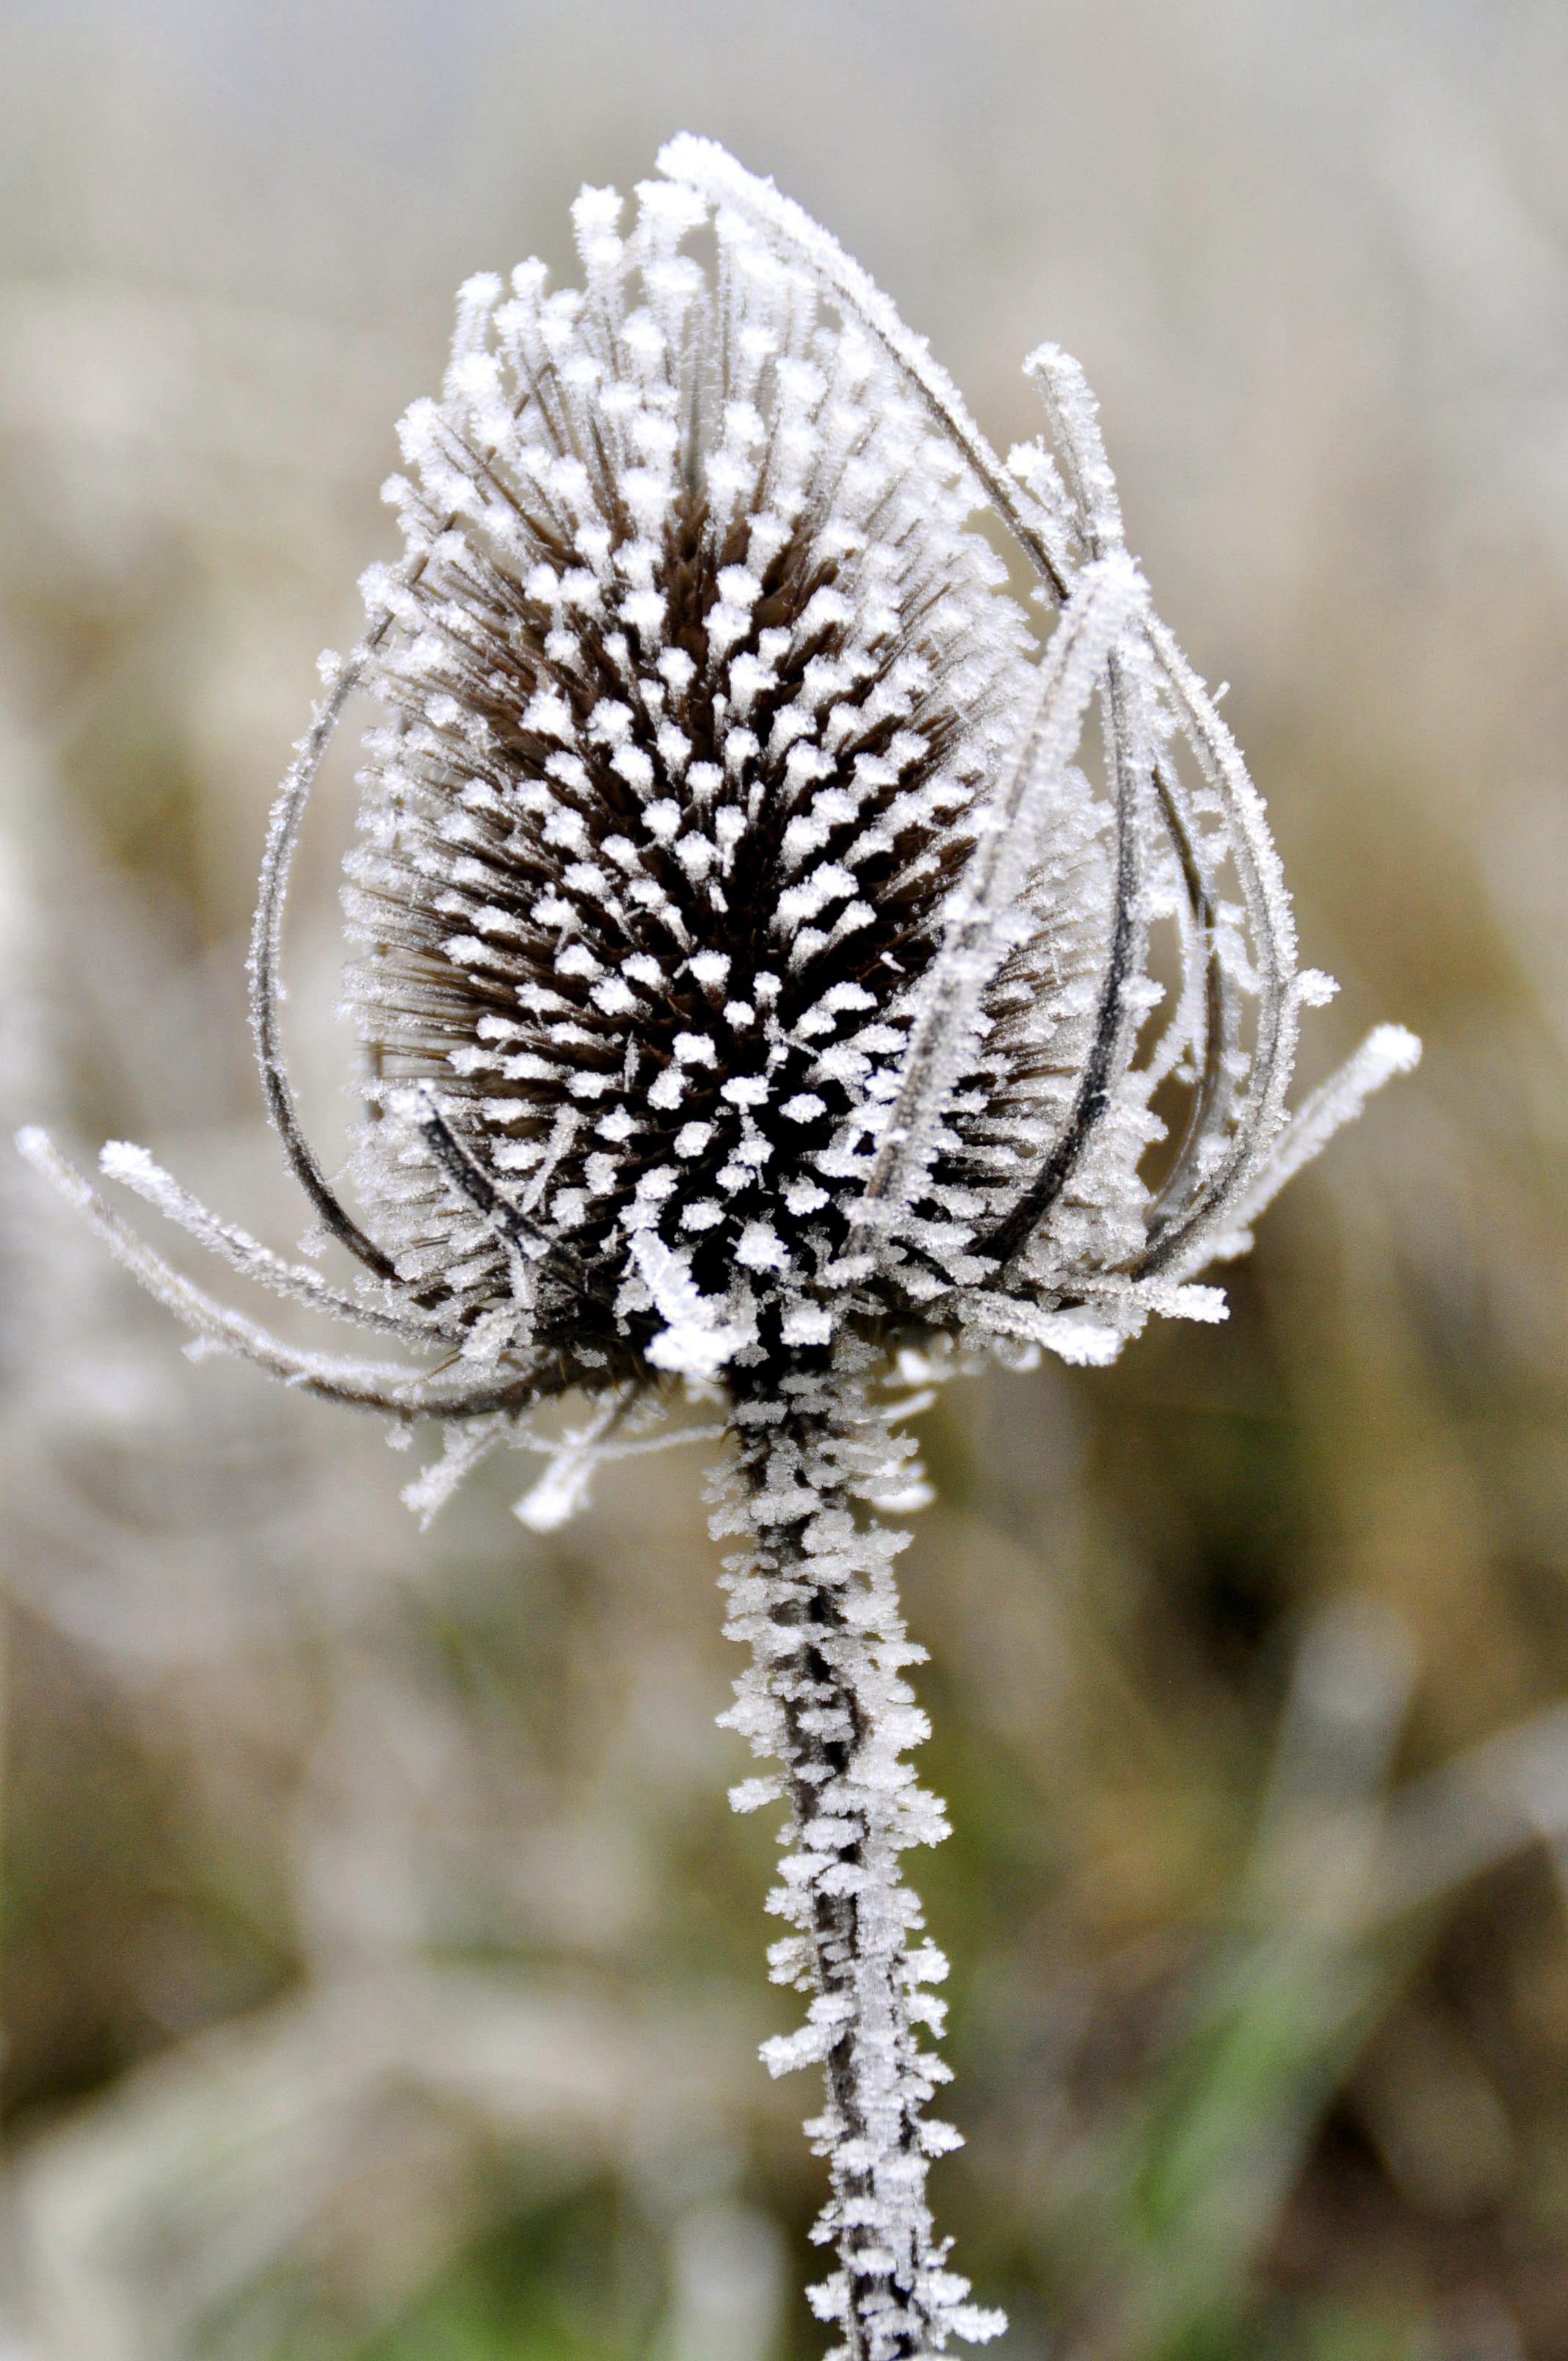
nature, grass, branch, winter, plant, photography, leaf, flower, frost, autumn, botany, flora, wildflower, close up, icing, thistle, macro photography, flowering plant, daisy family, grass family, plant stem, land plant, dry race